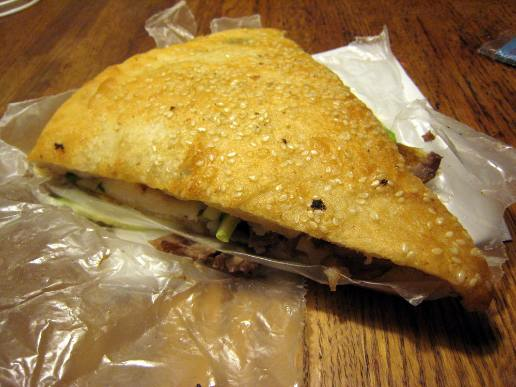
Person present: No